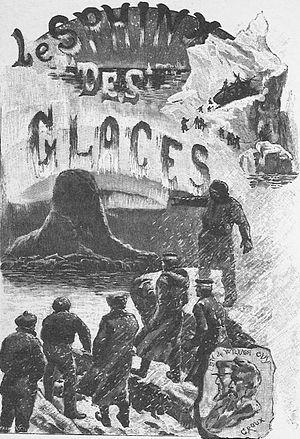
Jules Verne at Michel Verne: ""Le Sphinx des glaces"" (1895), dessins par George Roux. This file was uploaded with Commonist."